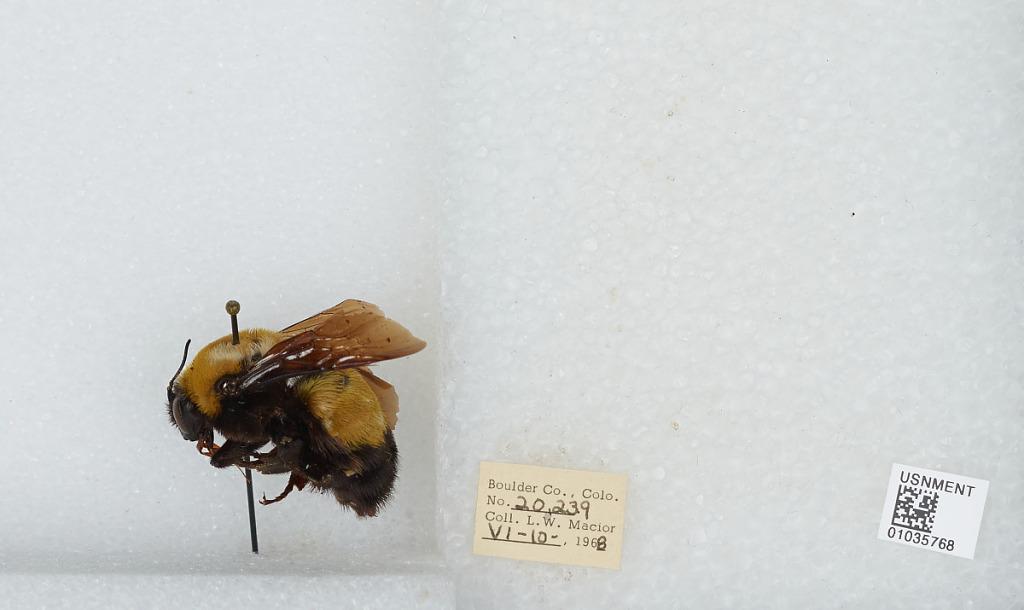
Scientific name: Bombus (Separatobombus) morrisoni Cresson
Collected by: L. Macior
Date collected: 1968-6-10
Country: United States
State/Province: Colorado
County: Boulder
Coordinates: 40.015, -105.27